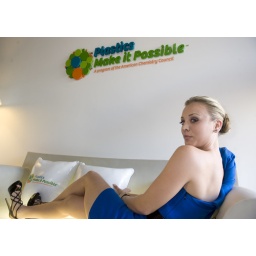
Kaley Cuoco strikes a pose in the plastic lounge